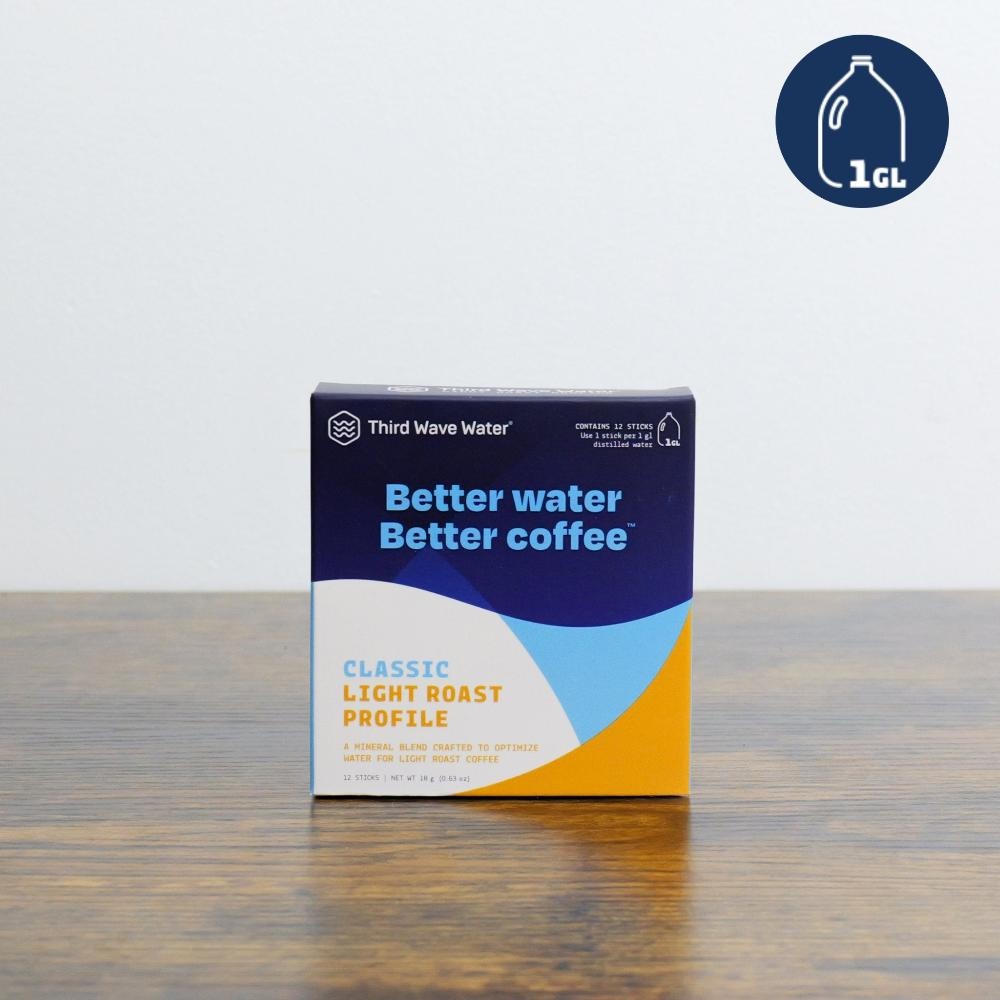
Classic Light Roast Profile
The Best Water for Brewing Coffee – Optimized for Light Roast Perfection If you're searching for the best water for brewing coffee , you've finally found it. Our Classic Light Roast Profile is scientifically formulated to enhance the natural brightness, clarity, and complexity of light roast coffee beans . Why Choose Our Specialty Coffee Brewing Water? ✔ Optimized for Light Roast Coffees – Designed to extract the nuanced flavors, vibrant acidity, and delicate tasting notes of specialty-grade light roast coffee . ✔ Perfect for Any Coffee Brewer – Works seamlessly with drip coffee makers (Keurig, Mr. Coffee, Breville, etc.) and manual brewing methods (AeroPress, Chemex, V60, Hario, Kalita Wave, etc.). ✔ SCA-Approved Mineral Balance – Formulated to meet the Specialty Coffee Association (SCA) water standards , ensuring peak coffee flavor extraction. ✔ Enhances Coffee Solubility & Flavor Clarity – Creates the ideal mineral balance to improve coffee extraction , resulting in a smoother, cleaner cup with Ingredients: Magnesium Sulfate Calcium Citrate Sodium Chloride Just add one stick to distilled or RO (Reverse Osmosis) water (in the proper size: 1-gallon, 5-gallon, 2-liter), shake, and use to brew your favorite coffee. Your coffee has never tasted so good! Choose from three sizes: 1 Gallon - $17 per box - makes 12 gallons total 5 Gallon - $28 per box - makes 60 gallons total 2 Liter - $20 per box - makes 40 liters total - some people prefer half the minerals so this is a good choice for 'softer' water to add to 1 gallon of water. Experiment to discover your preferences today. NOTE: Water containers and brewers in the pictures are only shown for reference and are not included with purchase.
Brand: Third Wave Water
Category: Food, Beverages & Tobacco > Beverages > Water > Distilled Water